Frederick R. Baker

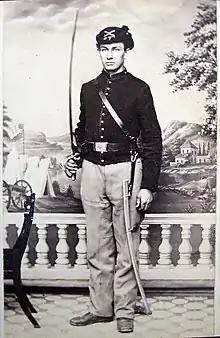
Private Frederick R. Baker, member of the Union Light Guard from 1863 to 1865

Frederick Baker was born in Spratton, Northamptonshire, England. He emigrated from there with his parents and seven siblings to Elyria, Ohio in 1852. In 1863, he was selected to be a member of the Seventh Independent Company of Ohio Volunteer Cavalry, also known as the Union Light Guard. Soon after arriving in Washington D.C. members of the unit learned they were selected to serve as a mounted escort and guard for President Abraham Lincoln.